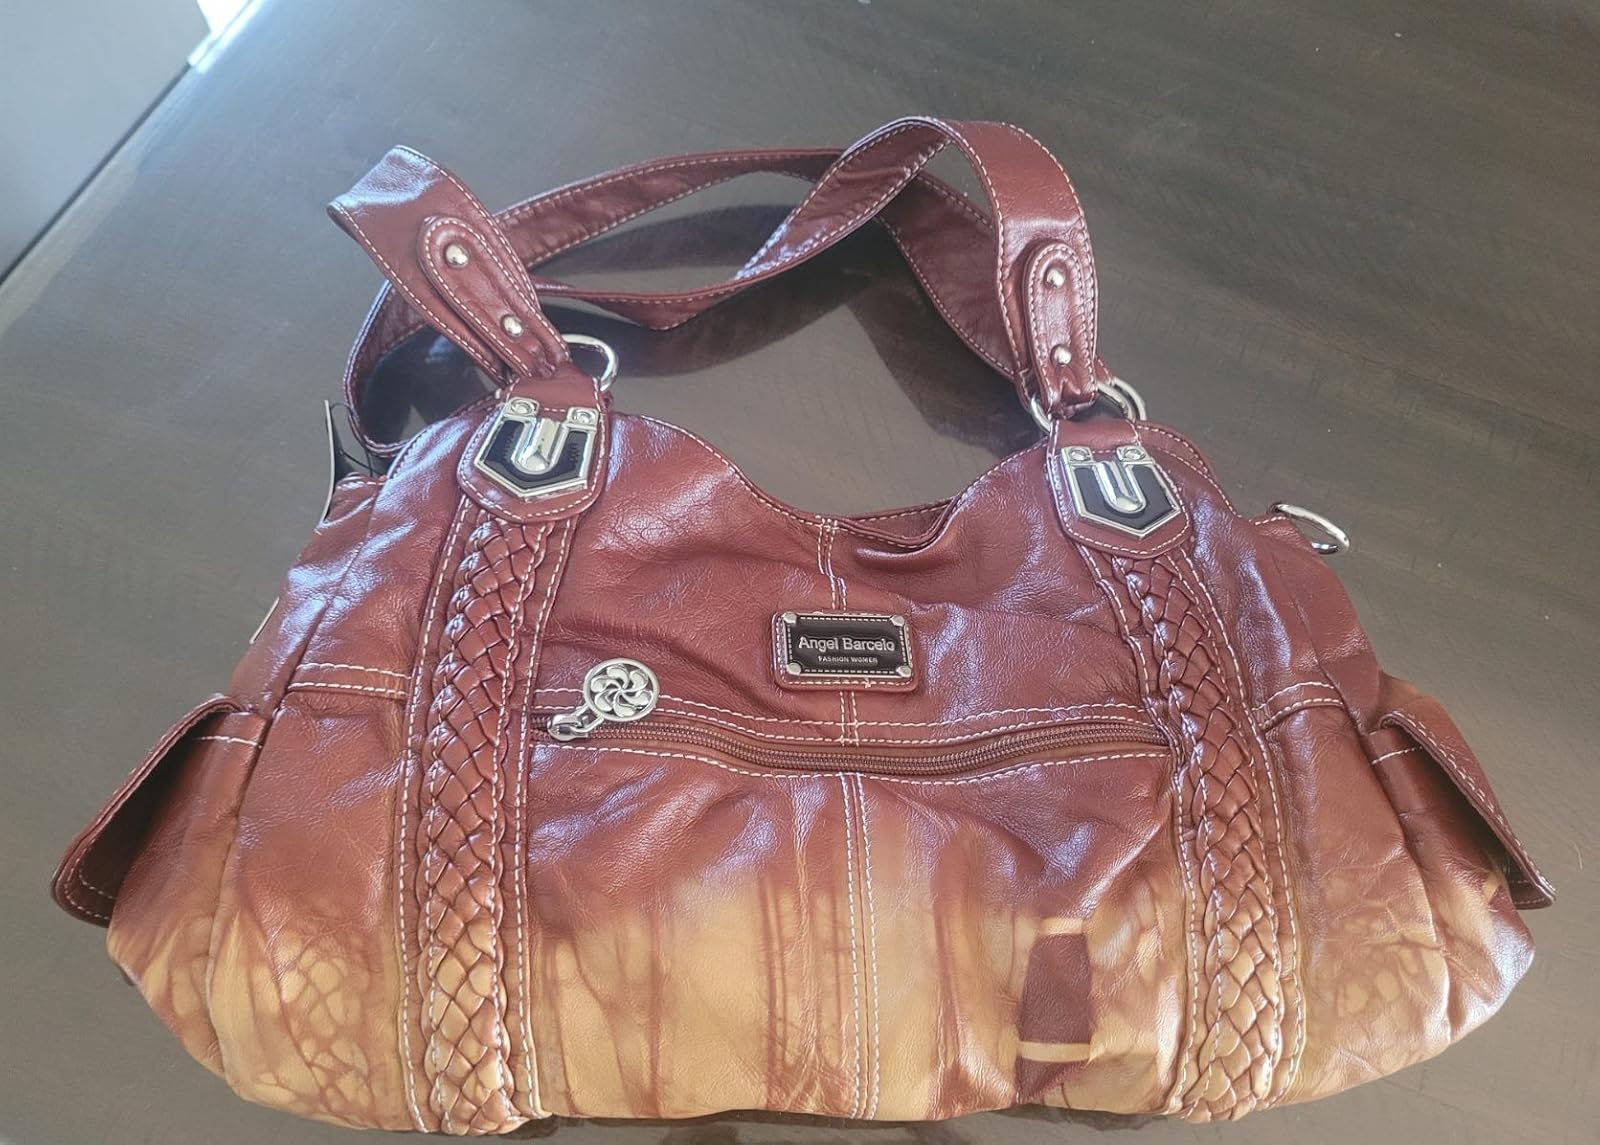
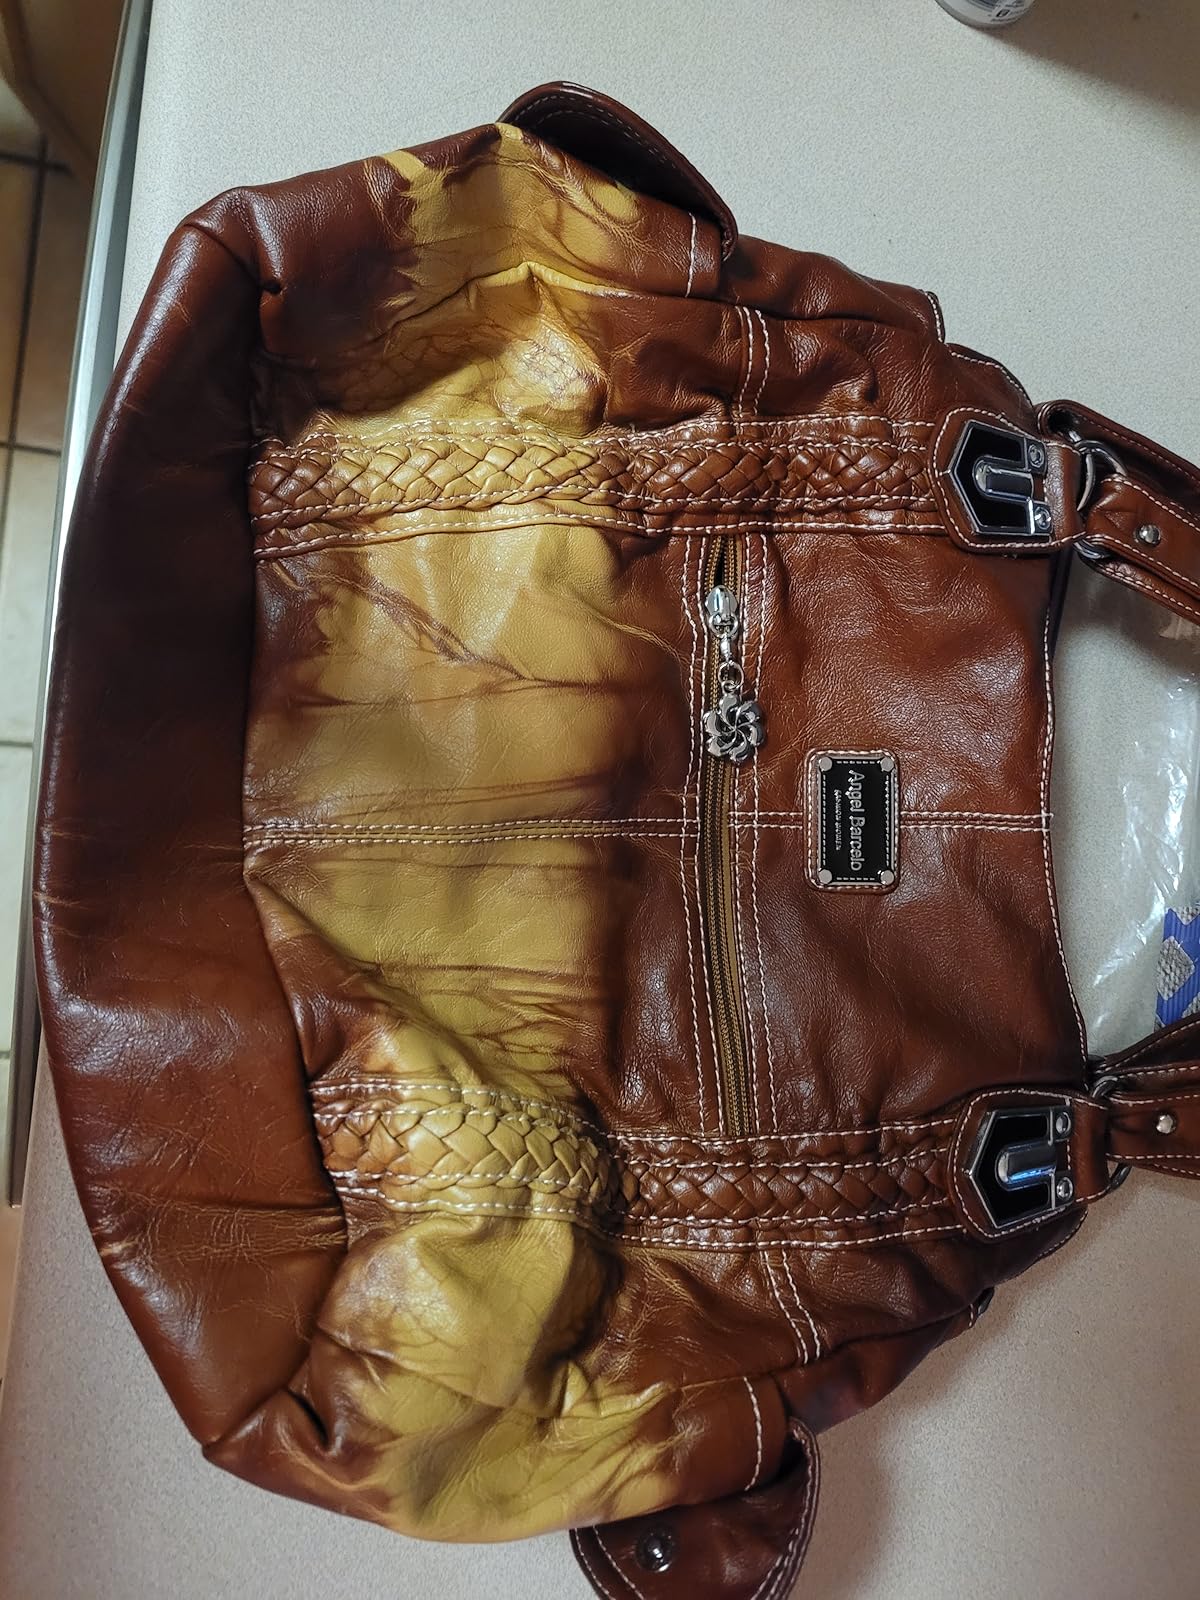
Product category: accessories_handbag
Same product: yes